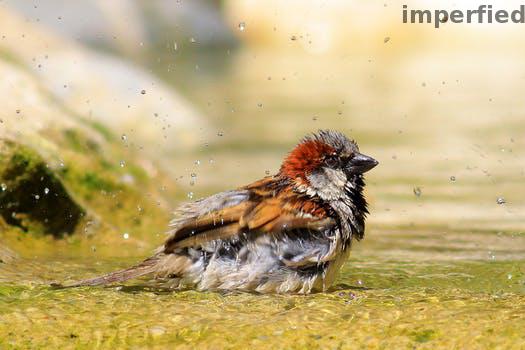
Label: Watermark